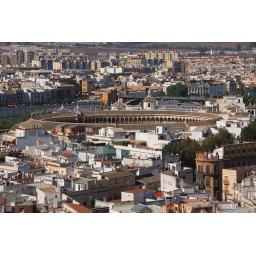
Seen from the bell tower of Seville Cathedral, 30 stories above street level.